Ramesses III

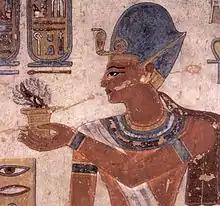
Ramses III offering incense, wall painting in KV11.

During his long tenure in the midst of the surrounding political chaos of the Late Bronze Age collapse, Egypt was beset by foreign invaders (including the so-called Sea Peoples and the Libyans) and experienced the beginnings of increasing economic difficulties and internal strife which would eventually lead to the collapse of the Twentieth Dynasty.